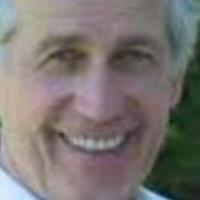
Age group: age 66-80